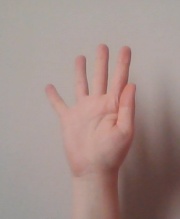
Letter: sheen